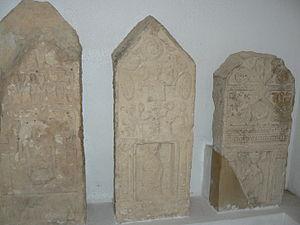
Stèles de type Ghorfa au musée de Makthar
Le musée de Makthar est un petit musée tunisien, inauguré en 1967, situé sur le site archéologique de Makthar, l'antique Mactaris. Au départ simple musée de site utilisant un bâtiment construit afin d'en faire un café sur l'emplacement d'un marabout, il se compose de trois pièces dont certains éléments sont exposés à l'extérieur au sein d'un jardin lapidaire. Par ailleurs, juste derrière le musée, se trouvent les vestiges d'une basilique.
Les stèles de La Ghorfa sont une série de stèles réparties entre divers musées. Retrouvées à partir de la fin du XIXᵉ siècle, leur provenance précise, à savoir Maghrawa, n'a été éclaircie que récemment, grâce aux travaux d'Ahmed M'Charek. Les pièces archéologiques sont importantes car elles témoignent des liens interculturels entre substrat phénico-punique et civilisation romaine.
Le site archéologique de Makthar, vestige de l'antique Mactaris, est un site archéologique du centre-ouest de la Tunisie, situé à Makthar, ville sur la bordure nord de la dorsale tunisienne.